Frederick VII of Denmark

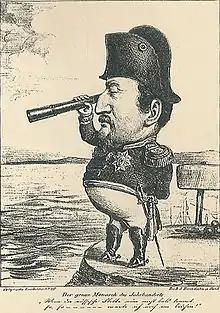
German caricature of Frederick VII made during the First Schleswig War

Frederick, who was the last king of the older branch of the Oldenburg dynasty, had a rather neglected childhood after the divorce of his parents. His youth was marked by private scandals and for many years he appeared as the problem child of the royal family.